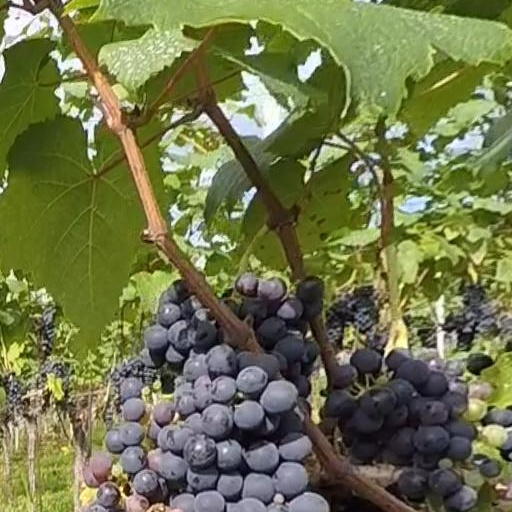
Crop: grape